United States Navy Marine Mammal Program

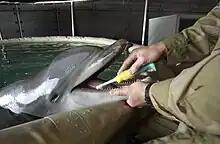
A mammal handler brushing the teeth of a bottlenose dolphin in the well deck aboard the USS "Gunston Hall" (LSD-44).

There has been controversy related to alleged mistreatment of animals in the program, and controversy continues over the use of marine mammals for military purposes.